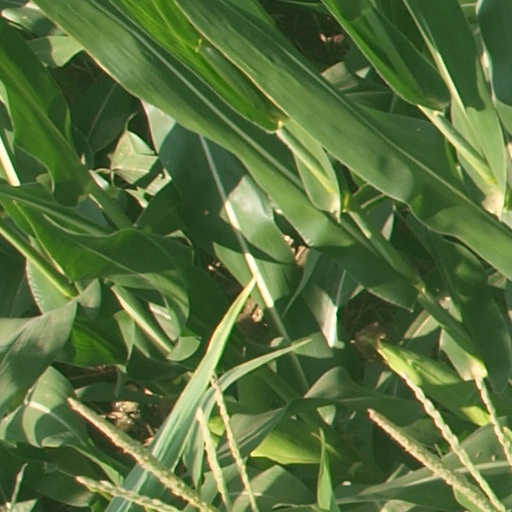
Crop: maize; corn